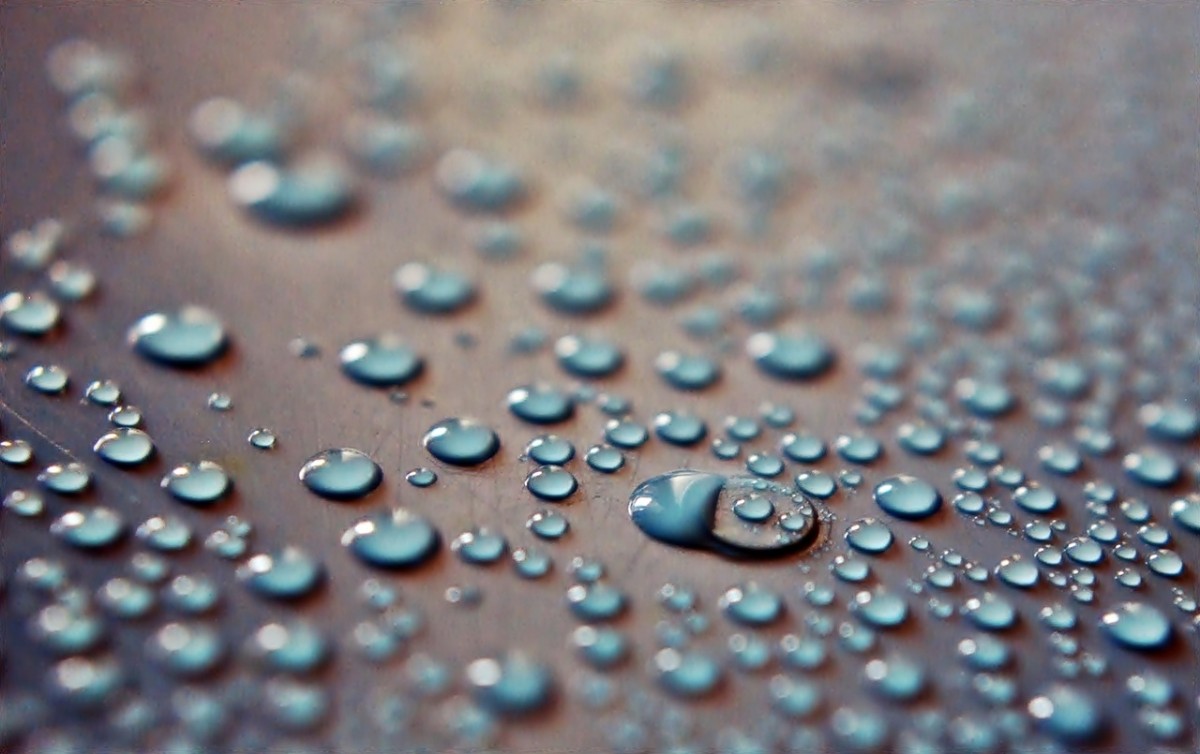
Tags: droplet, drop, dew, flower, petal, blue, circle, close up, moisture, freezing